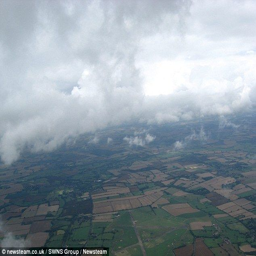
soaring : video footage taken alongside the photos shows it swirling through the clouds to dizzying heights